My Horse Prince

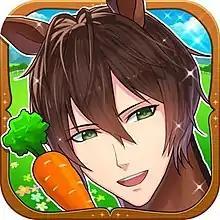

is a 2016 Japanese "otome" game for mobile devices. It was developed by USAYA and was released in Japanese during November 2016 and in English the following month, both for iOS and Android. The game's story follows a young woman who finds herself taking ownership of — and reluctantly falling in love with — a horse with a human head.